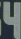
Number: 4